William Cragh

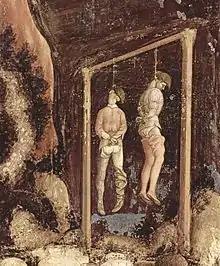
The type of gallows on which William Cragh was hanged with Trahaern ap Hywel in 1290, from a fresco painted by Pisanello, 1436–1438

Cragh was hanged on a hill about a quarter mile (400 metres) outside Swansea, in sight of deBriouze's Swansea Castle, on Monday, 27 November 1290. He was executed along with another "malefactor", Trahaern ap Hywel. Although the latter was dealt with by the town executioner, Cragh was hanged by one of his own relatives, Ythel Fachan, who was forced into that service by deBriouze. Trahaern ap Hywel was a large and powerful man who struggled a great deal as he was hauled up from the ground by his neck, causing the crossbeam of the gallows to break. Although the executioner, John of Baggeham, considered both men to be already dead when they fell to the ground they were nevertheless hanged again, "as an insult to their kin", and because it was the usual custom that hanged men could not be removed from the gallows without the lord's permission. The execution took place early in the morning, and the two men were left swinging from the gallows. John of Baggeham reported that he cut down Cragh's body at about 4:00pm and sent it into the town at the request of William deBriouze's wife, Lady Mary. It is unclear what became of Trahaern ap Hywel, but his body may have been buried by the gallows.